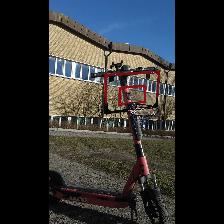
Label: NonHuman